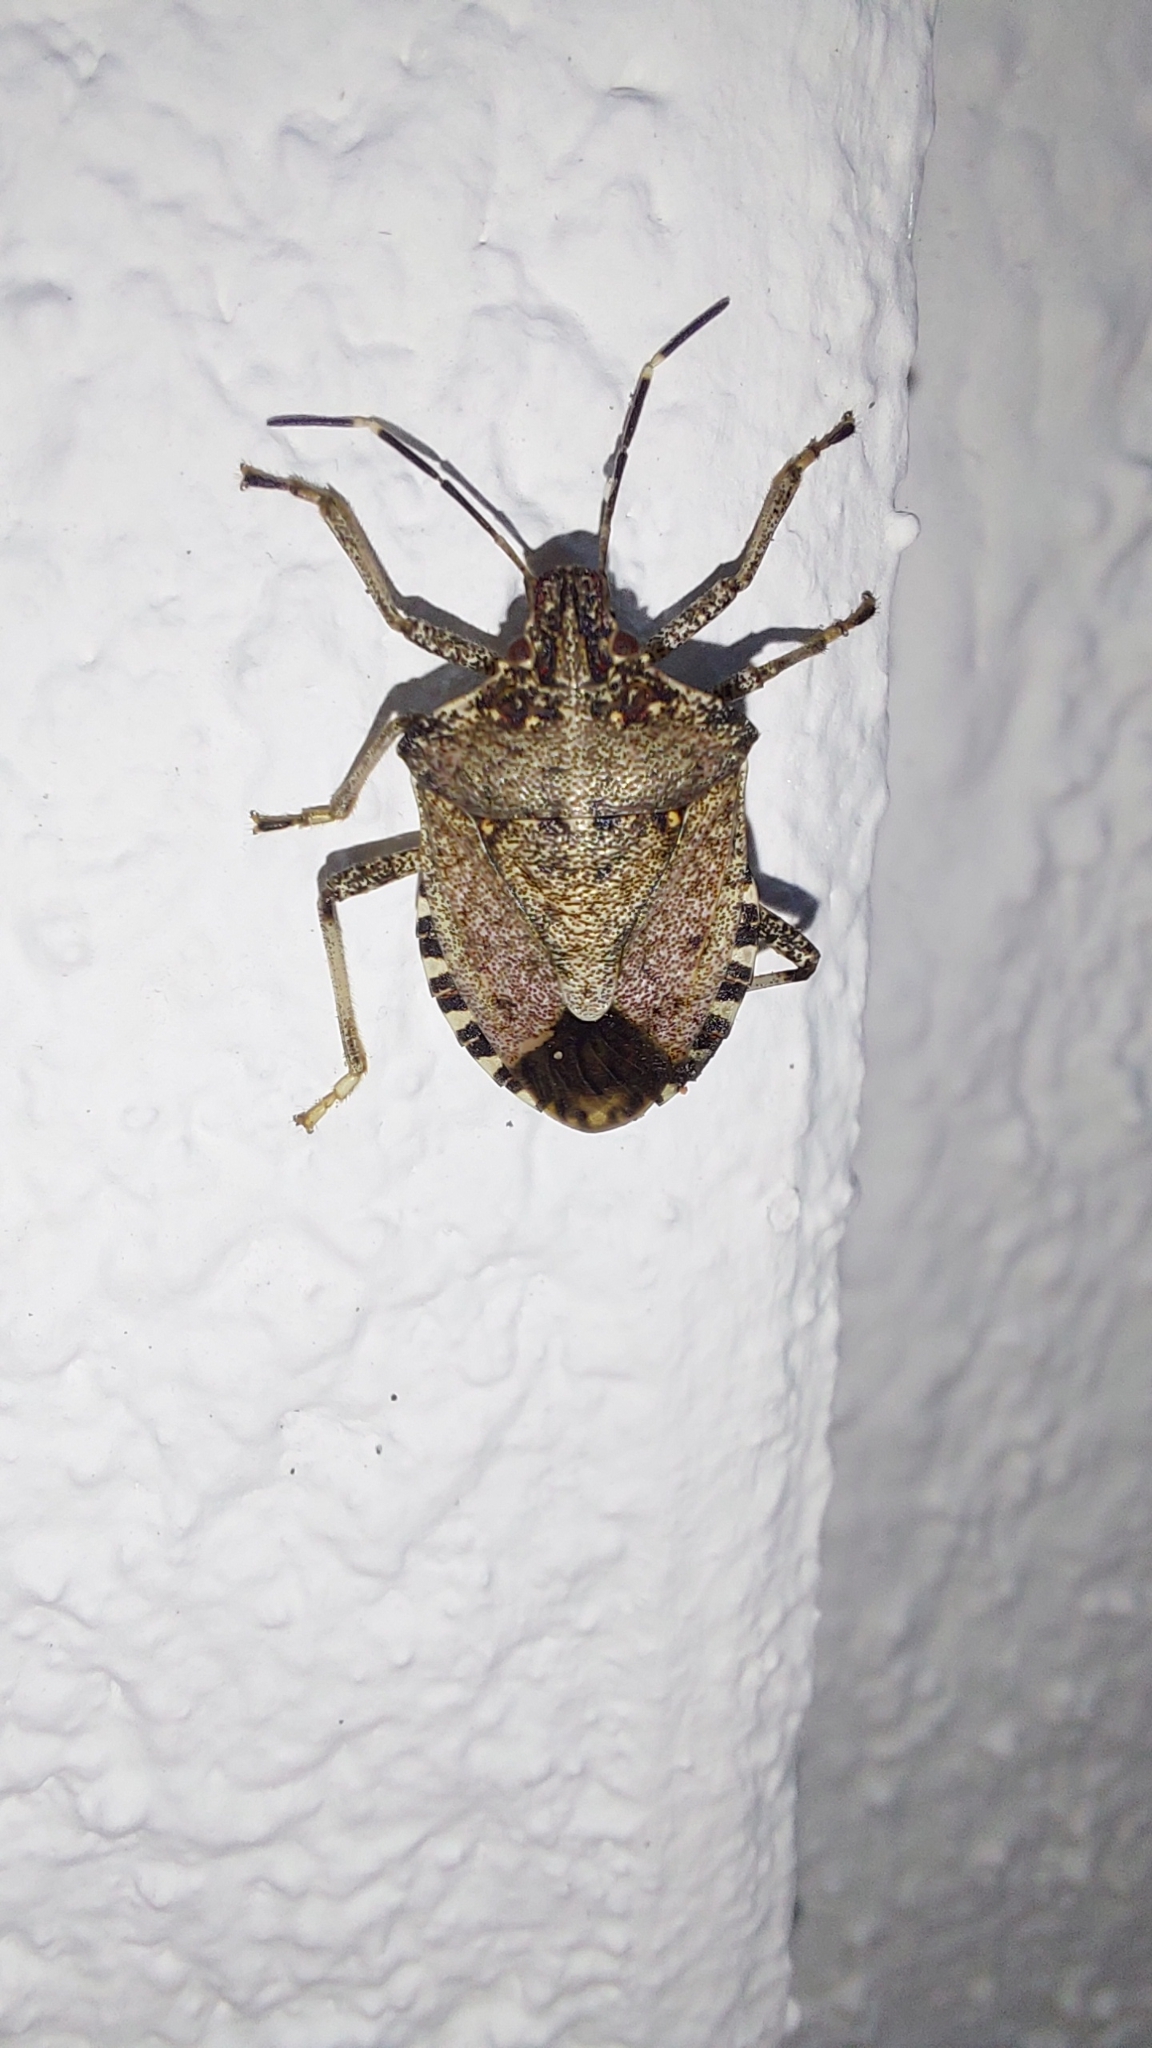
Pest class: stink_bug